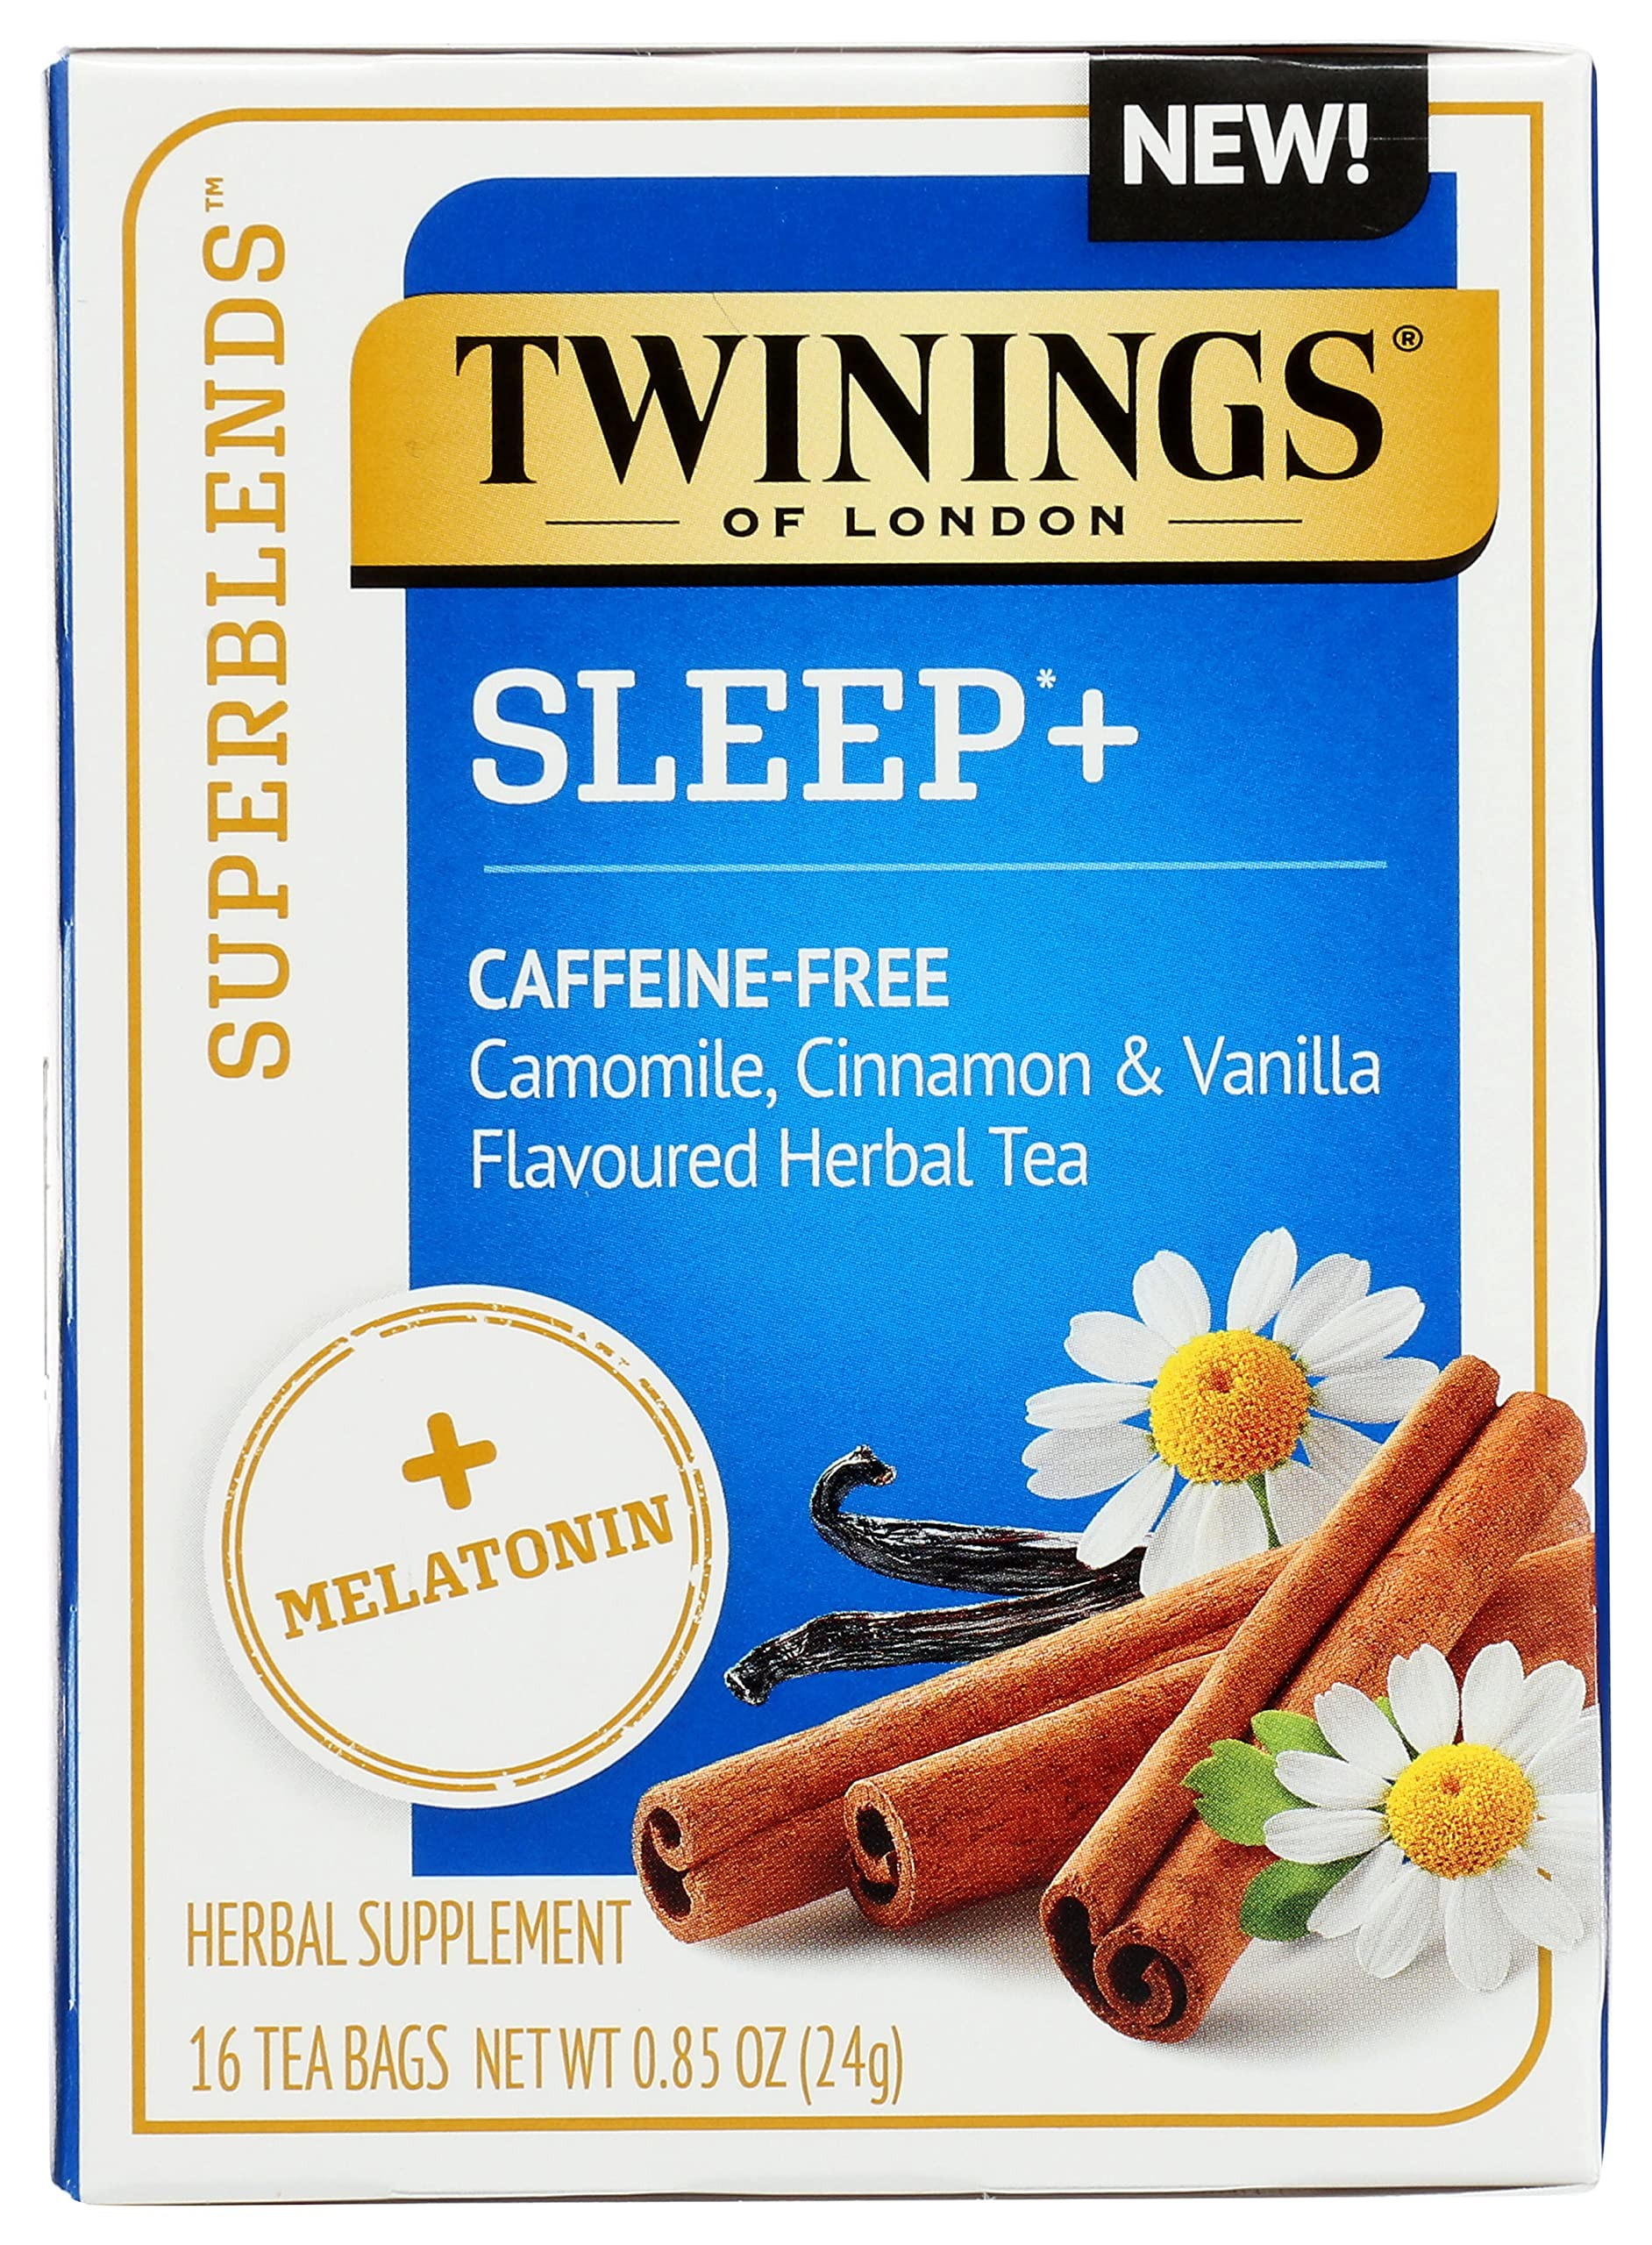
Item Name: Twining Tea Tea Superblend Sleep, 16 Count (Pack Of 6)
Bullet Point: Tea
Value: 6.0
Unit: Count

Price: 4.49